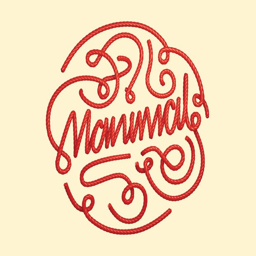
digital art selected for the #